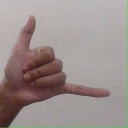
अक्षर: द